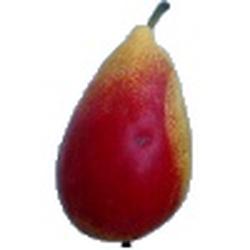
Label: Pear